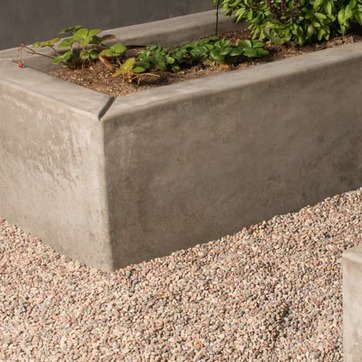
Material: stone